Nansō Satomi Hakkenden

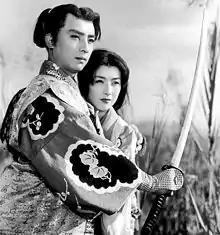
Chiyonosuke Azuma and Shinobu Chihara in Satomi Hakken-den (Tōei, 1954)

A complete reprinting in ten volumes is available in the original Japanese, as well as various modern Japanese translations, most of them abridged. Only a few chapters have been translated into English, Chapter 25 by Donald Keene, and Chapters 12, 13, and 19 by Chris Drake.